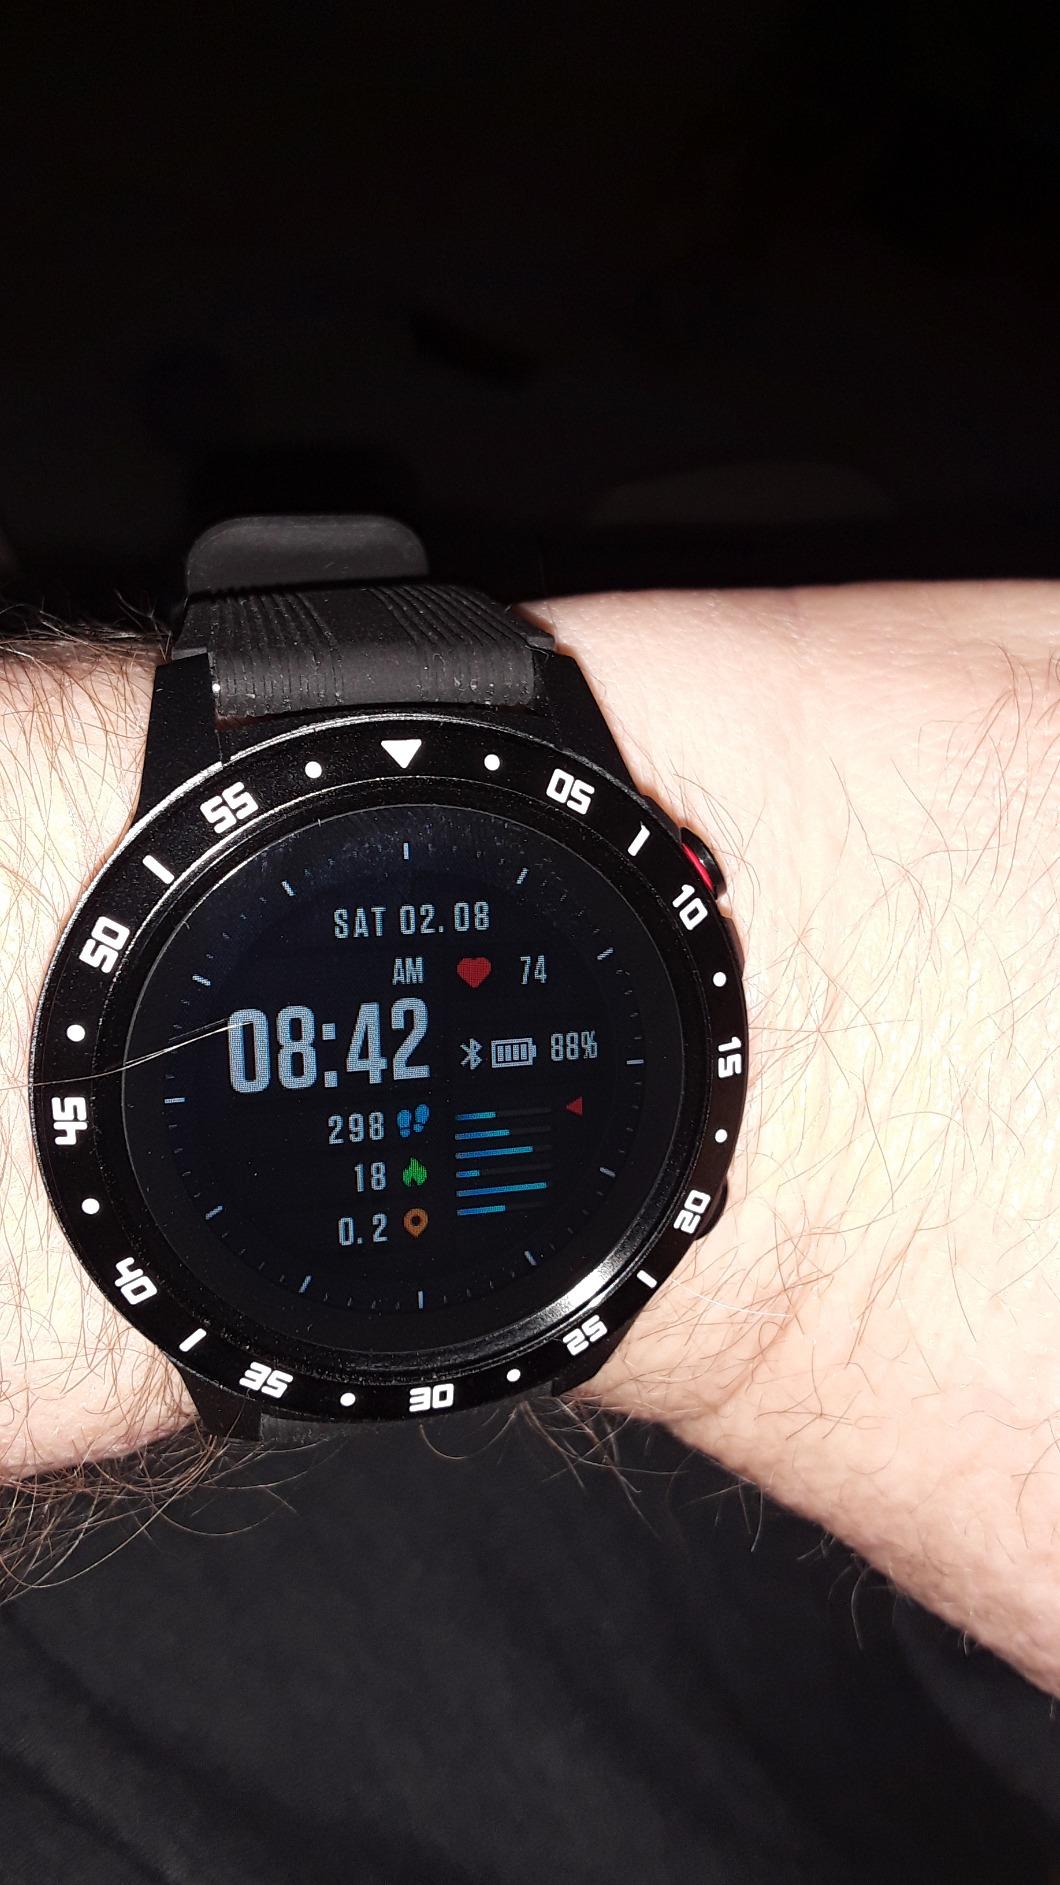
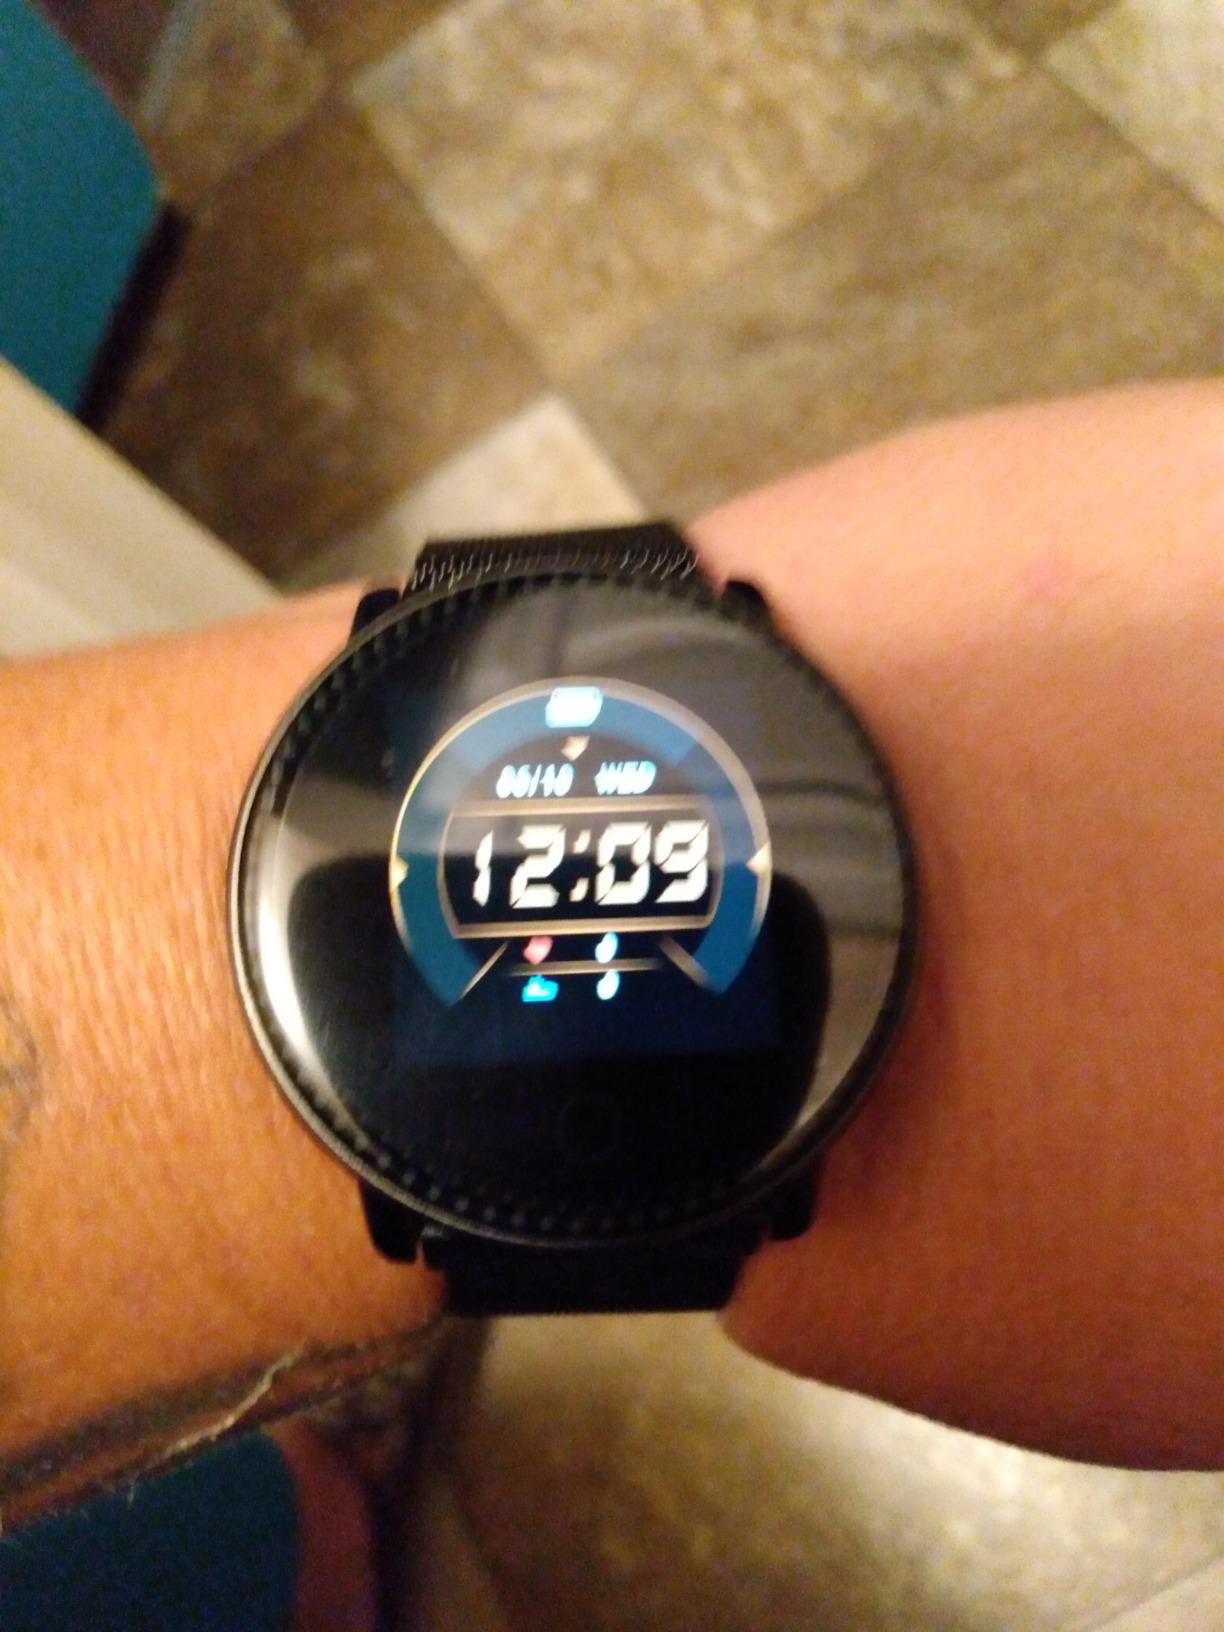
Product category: smartwatch
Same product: no